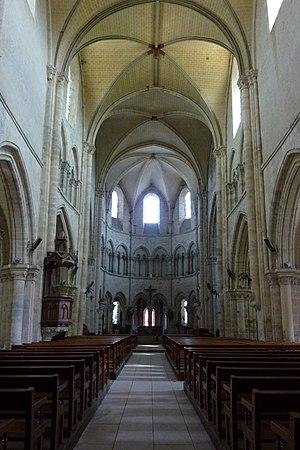
La collégiale Saint-Martin est une église paroissiale de confession catholique, dédiée à saint Martin de Tours, située dans la commune française d'Étampes et le département de l'Essonne.